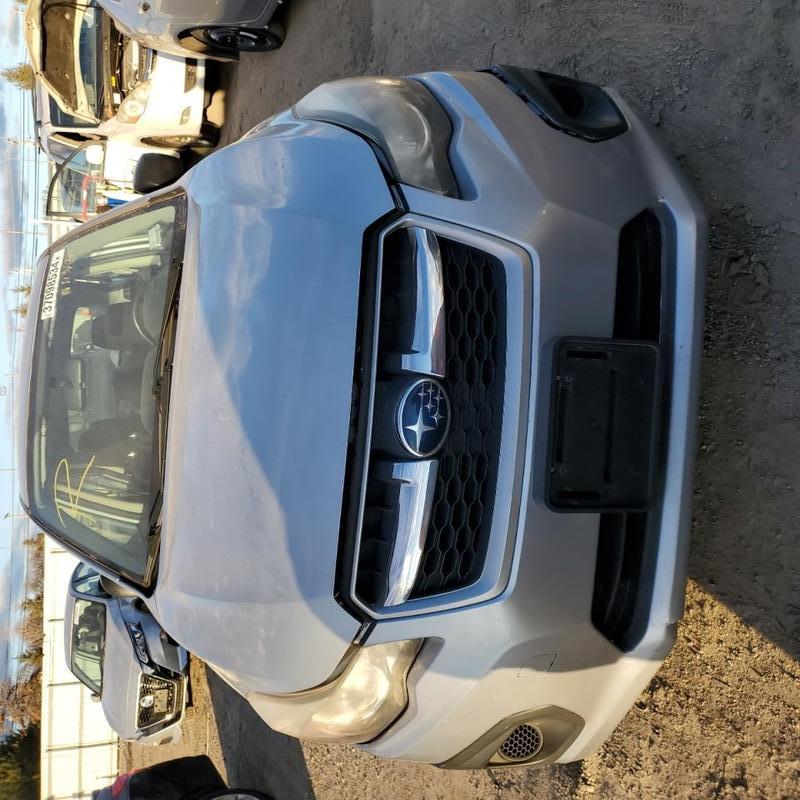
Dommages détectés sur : pare-choc avant, capot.
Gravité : mineur